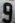
Number: 9